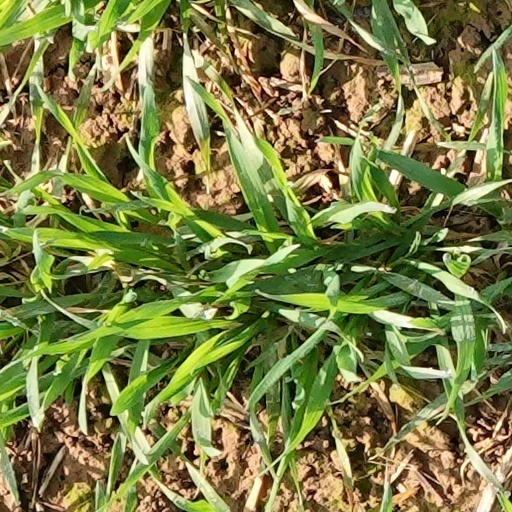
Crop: wheat